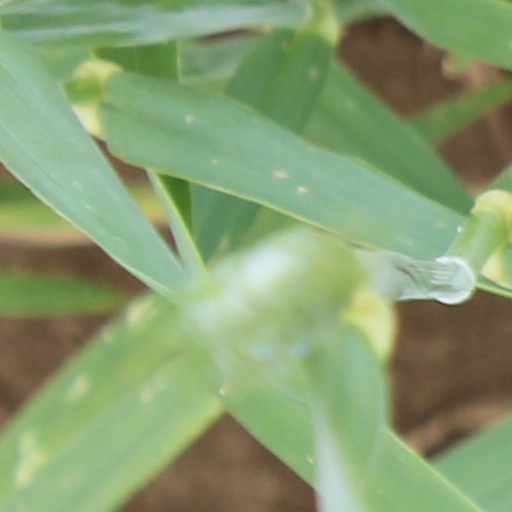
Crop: wheat